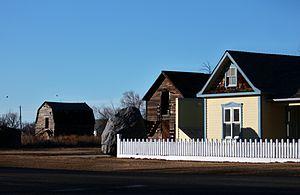
Stirling est un village du Comté de Warner Nᵒ 5, situé dans la province canadienne d'Alberta.